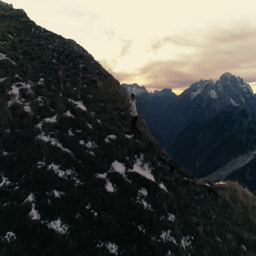
aerial - tracking shot of sporty woman running uphill on the edge of the mountain , reaching the top and raising her arms at sunset in autumn season